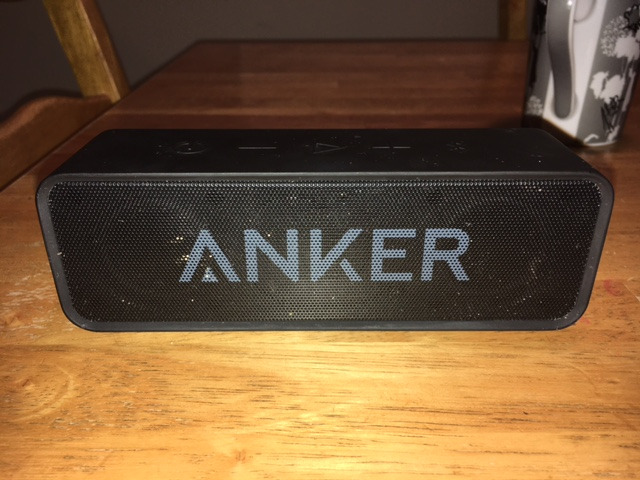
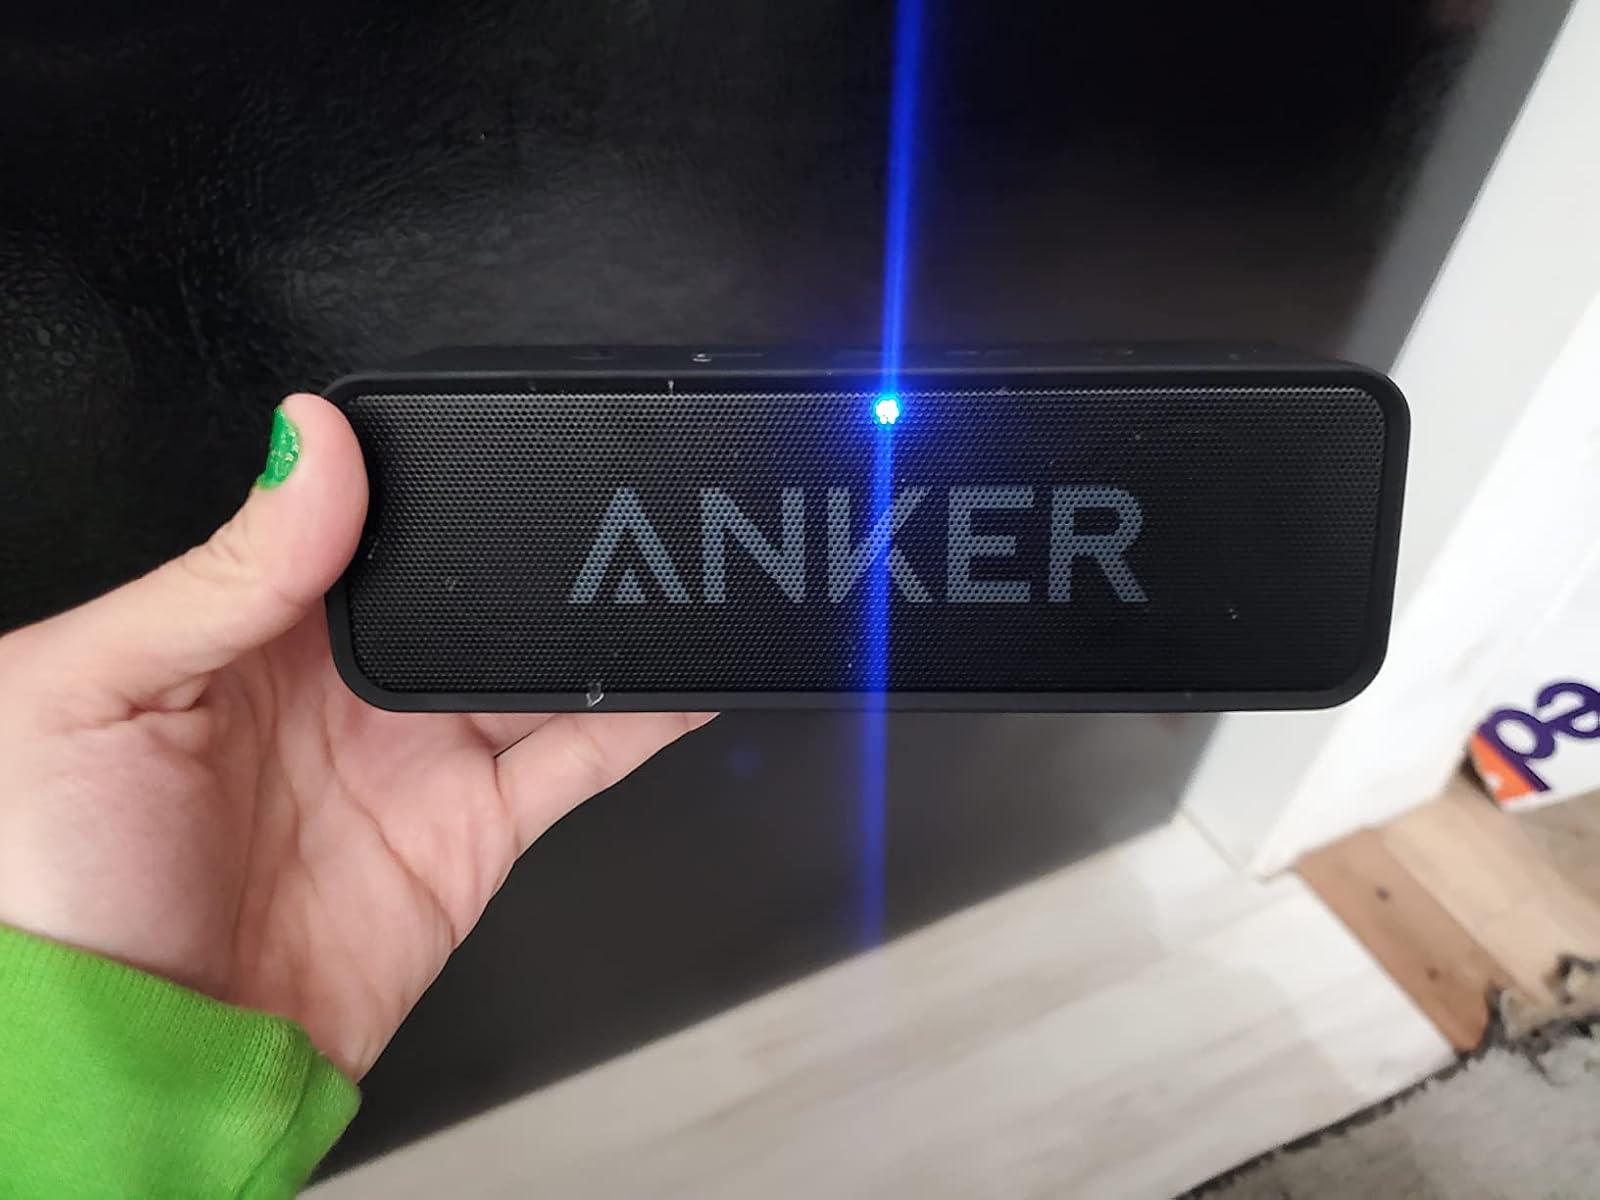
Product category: speaker
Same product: yes